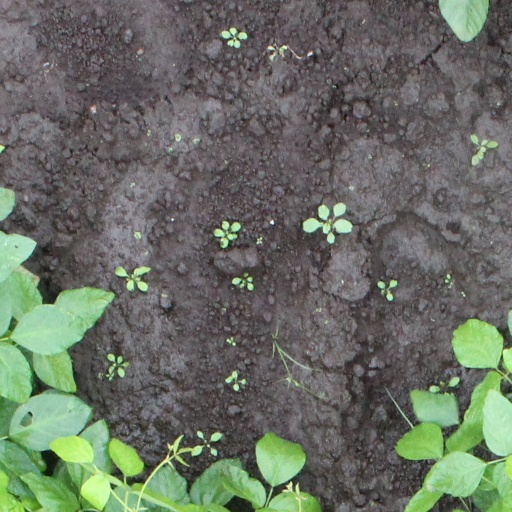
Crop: soybean